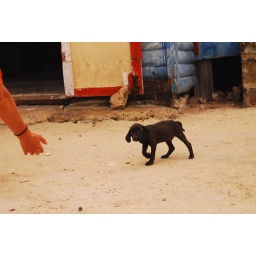
cutest puppy on the side of the road in xcalak